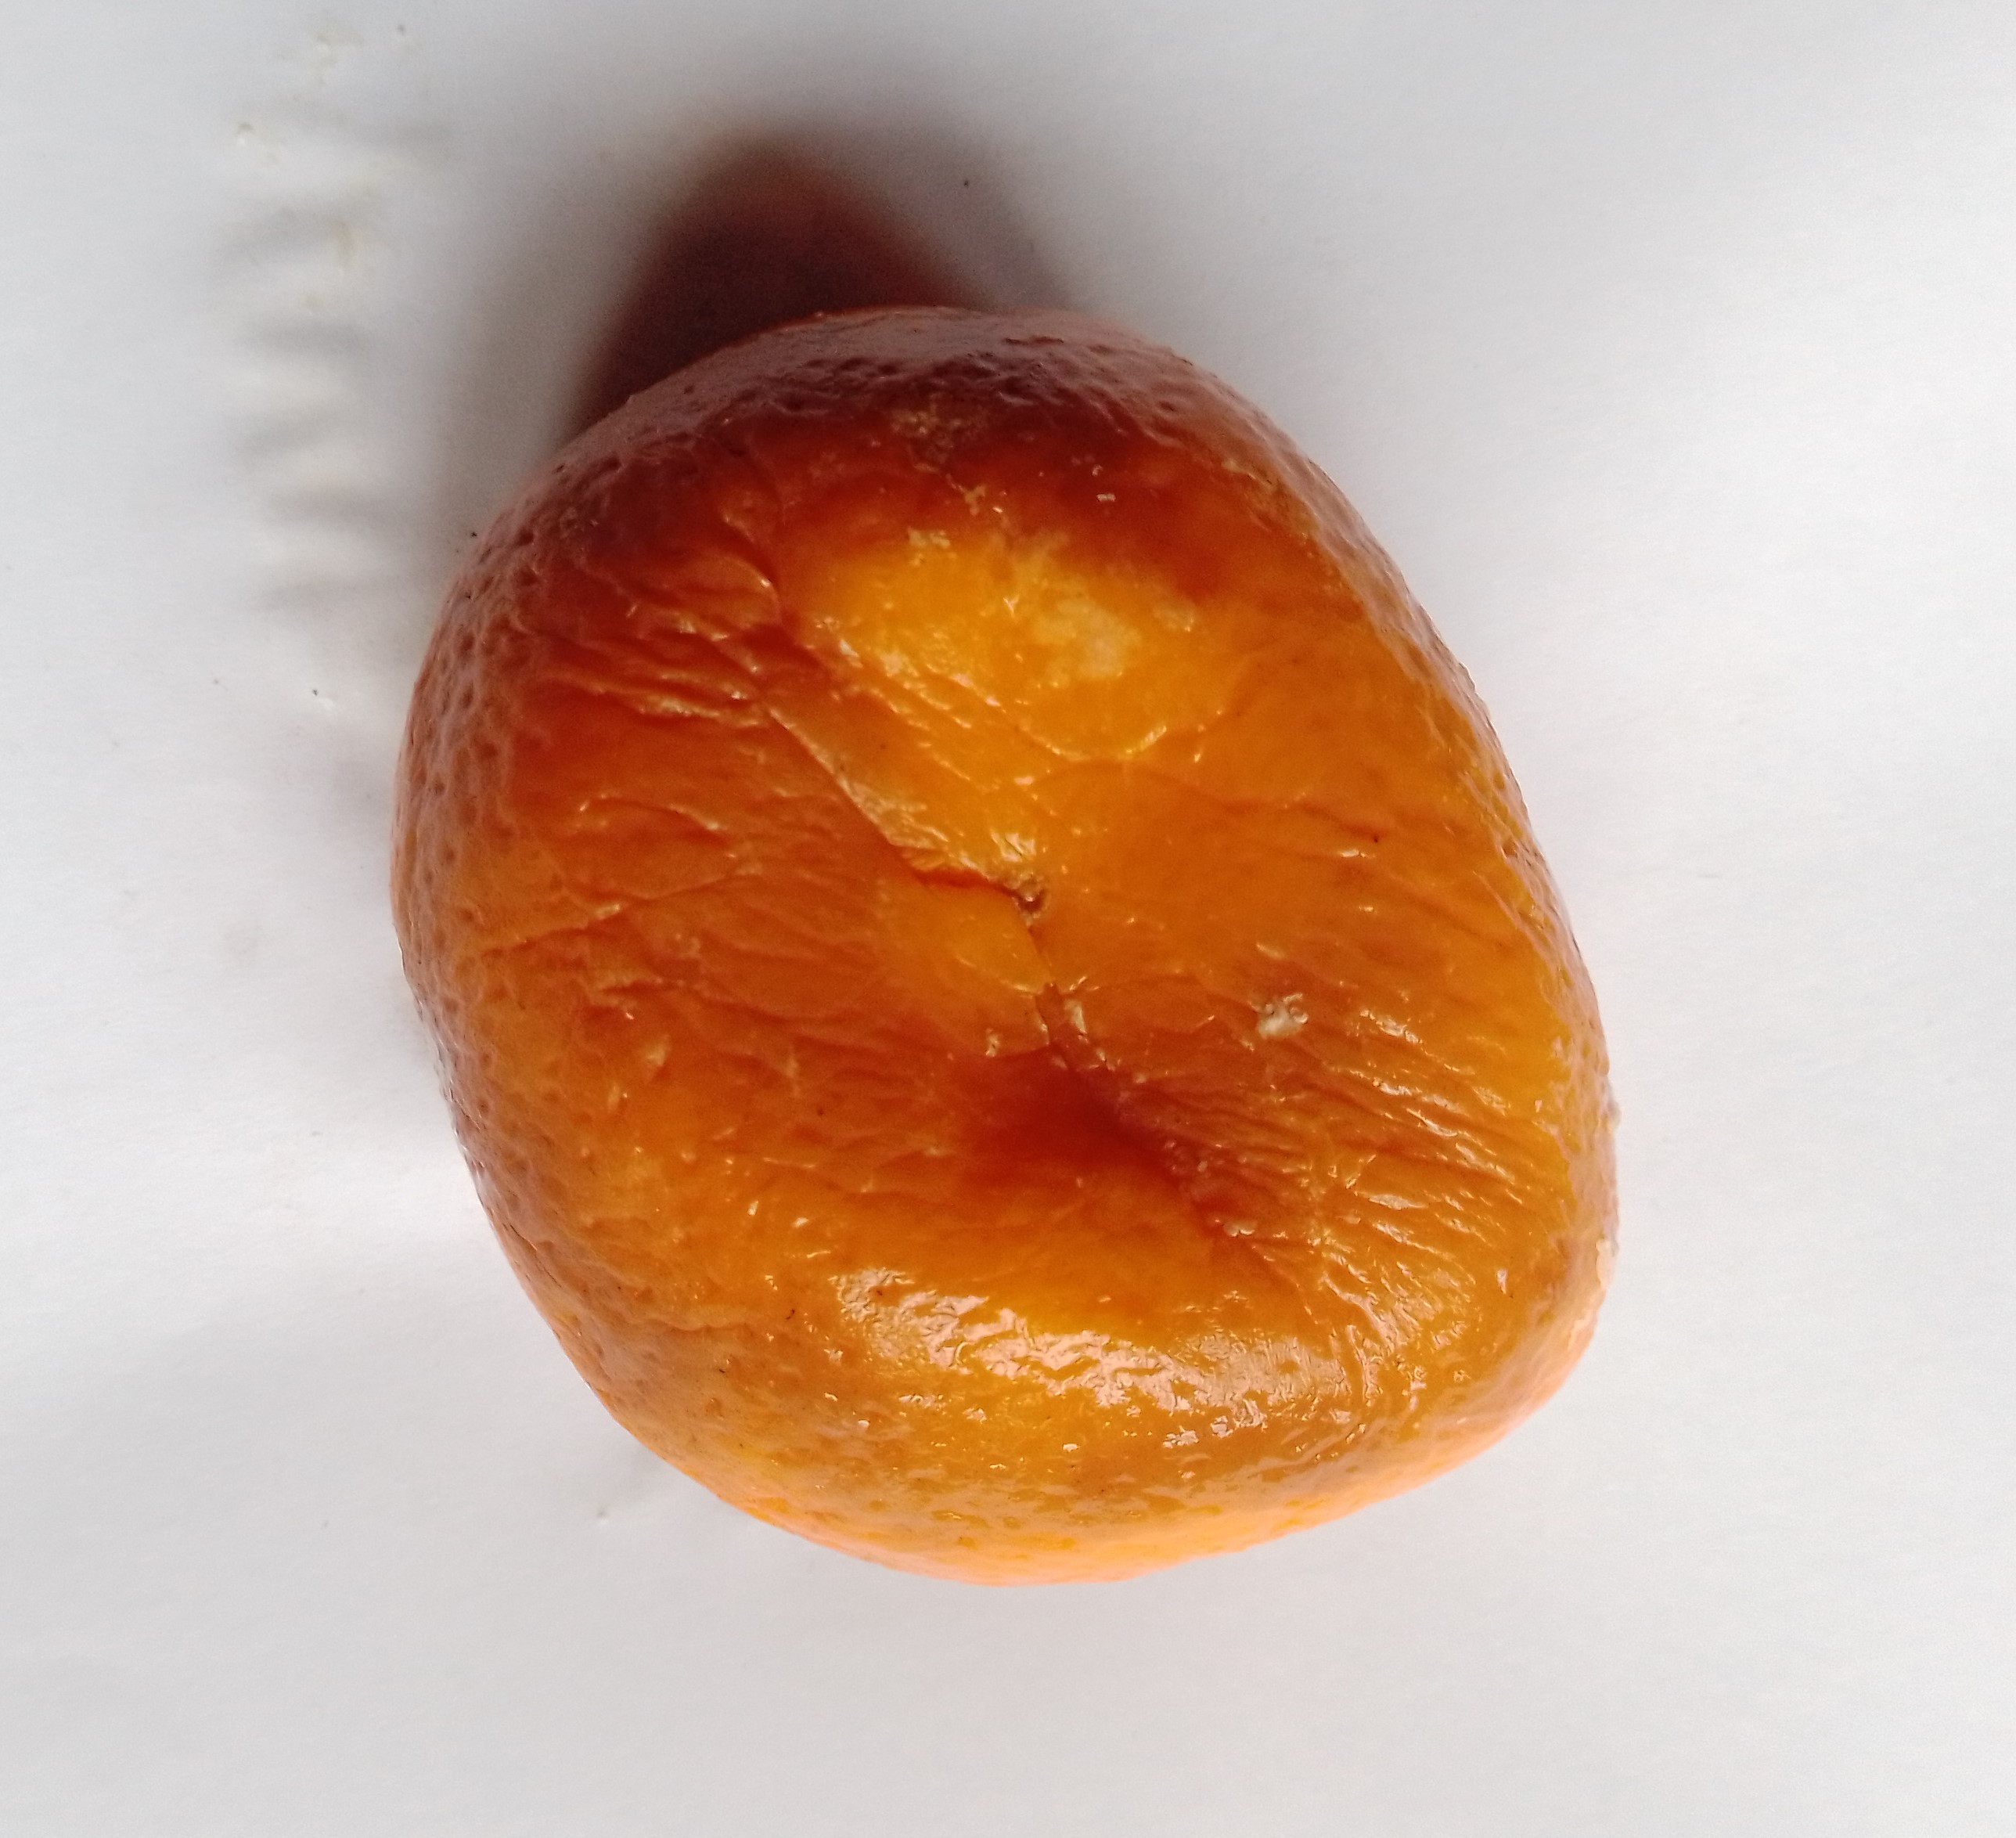
Fruit: orange
Condition: rotten